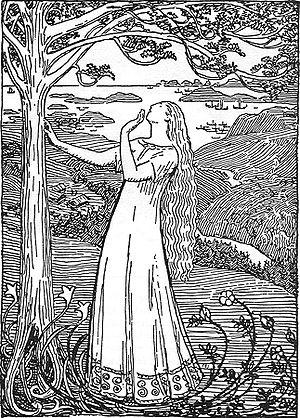
Ragnhild Sigurdsdatter était la femme d'Halvdan Svarte. Elle était la fille de Sigurd Hjort Helgesson et de Tyrne Haraldsdotter. Elle est née vers 840, à Ringerike, et décédée vers 858.